Chennai

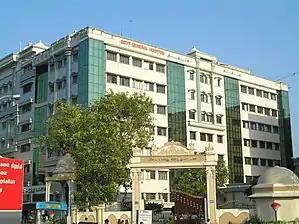
General Hospital, the primary public hospital in Chennai

The economy of Chennai consistently exceeded national average growth rates due to reform-oriented economic policies in the 1970s. With the presence of two major ports, an international airport, and a converging road and rail networks, Chennai is often referred to as the "Gateway to South India". According to the Globalization and World Cities Research Network, Chennai is amongst the cities most integrated with the global economy, classified as a beta-city. , Chennai had an estimated GDP of $143.9 billion, ranking it among the most productive metro areas in India. Chennai has a diversified industrial base anchored by different sectors including automobiles, software services, hardware, healthcare and financial services. , Chennai is amongst the top export districts in the country, with more than US$2563 billion in exports.